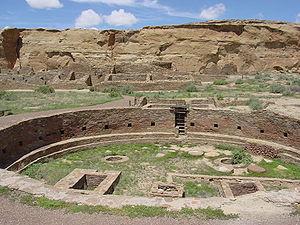
Cet article recense les sites concernés par l'observatoire mondial des monuments en 1996.
Une kiva est une pièce, en général de plan circulaire et semi-enterrée, utilisée par les Pueblos pour des rituels religieux. Charles Fletcher Lummis lui préférait le terme plus générique d'Estufa car le nom de kiva était utilisé par les seuls Moqui d'Arizona.
Chaco Canyon est un ensemble de près de 3 600 sites archéologiques appartenant à la culture anasazi, situé au sud-ouest des États-Unis dans l'État du Nouveau-Mexique. Il connut son apogée du IXᵉ au XIIIᵉ siècle et fut un carrefour commercial et une place religieuse importante. Il devint monument national américain en 1907 puis National Historical Park. Aujourd'hui, Chaco Canyon est classé au patrimoine de l'Humanité de l'UNESCO. Il représente le plus important site archéologique précolombien au nord du Mexique.
Le Chaco Culture National Historical Park est un parc historique national américain dans les comtés de McKinley et San Juan, au Nouveau-Mexique. Créé le 19 décembre 1980, il protège 137,5 km² centrés sur le Chaco Canyon. Il est géré par le National Park Service et forme avec l'Aztec Ruins National Monument ainsi que d'autres sites archéologiques épars un bien du Patrimoine mondial appelé « Culture chaco » et reconnu en 1987.